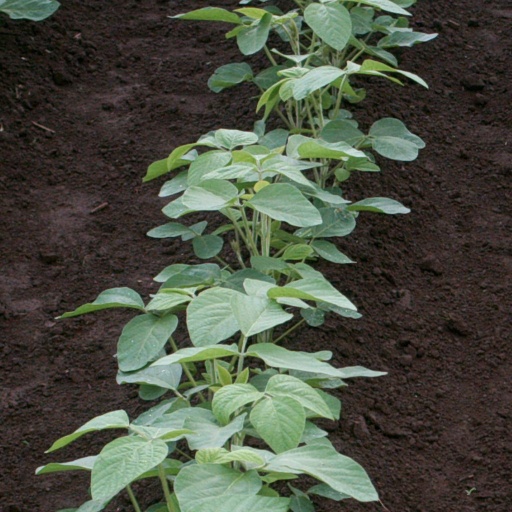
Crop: soybean